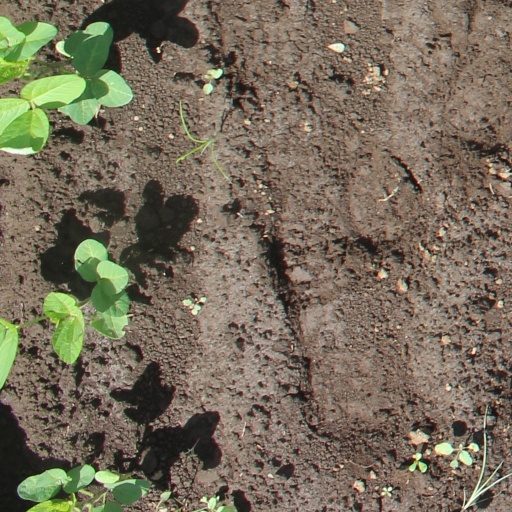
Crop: soybean